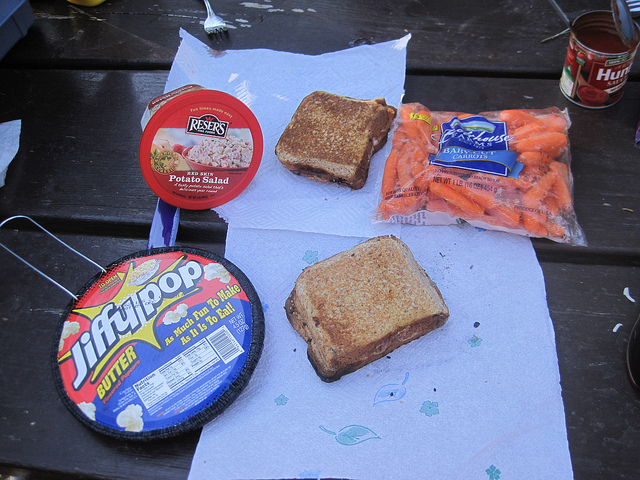
user: Given an image and a question. Answer the question in a short answer. Question: What kind of trip would this meal be eaten during? Short Answer:
assistant: camp